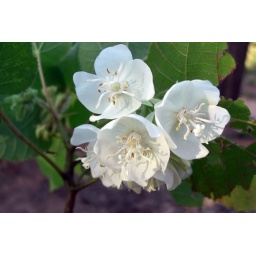
New flowers in my garden, this tree was planted after the cyclone